Ma Dong-seok

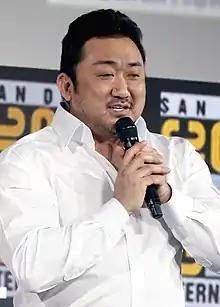
Ma at the 2019 San Diego Comic-Con

Lee Dong-seok (born March 1, 1971), better known by the stage names Ma Dong-seok and Don Lee, is a South Korean-born American actor and film producer based in South Korea. He gained early recognition for his supporting roles in "" (2012) and "The Neighbor" (2012).